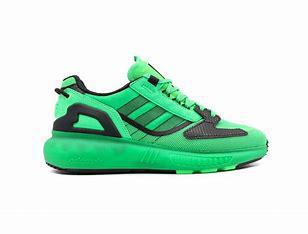
Brand: Adidas
Model: ZX 5K Boost